Spencer Chamberlain

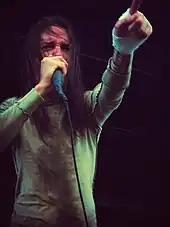
Chamberlain performing with Underoath at 2008's Mayhem Festival

In 2010, Chamberlain made a guest appearance on the track "Quercus Alba" by To Speak of Wolves. The song is included on their debut album "Myself < Letting Go". Chamberlain's brother, Phil, is the drummer for the band.